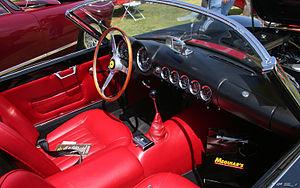
Habitacle d'une Ferrari 250 GT California Spyder LWB
La Ferrari 250 GT California Spyder est une sportive de prestige développée par le constructeur automobile italien Ferrari. Elle est présentée par la marque comme Ferrari 250 Granturismo Spyder California ou simplement Ferrari 250 California, et son nom est parfois improprement écrit Spider. Dessinée par Pininfarina et carrossée par la Carrozzeria Scaglietti, elle est « assurément l'une des plus belles Ferrari et l'un des plus beaux cabriolets de l'histoire de l'automobile ». Vedette du film La Folle Journée de Ferris Bueller de 1986, elle deviendra l'une des Ferrari les plus appréciées.